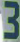
Number: 3